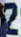
Number: 2